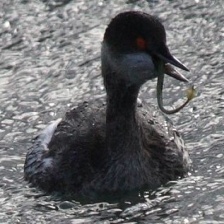
Species: BLACK-NECKED GREBE
Scientific name: PODICEPS NIGRICOLLIS